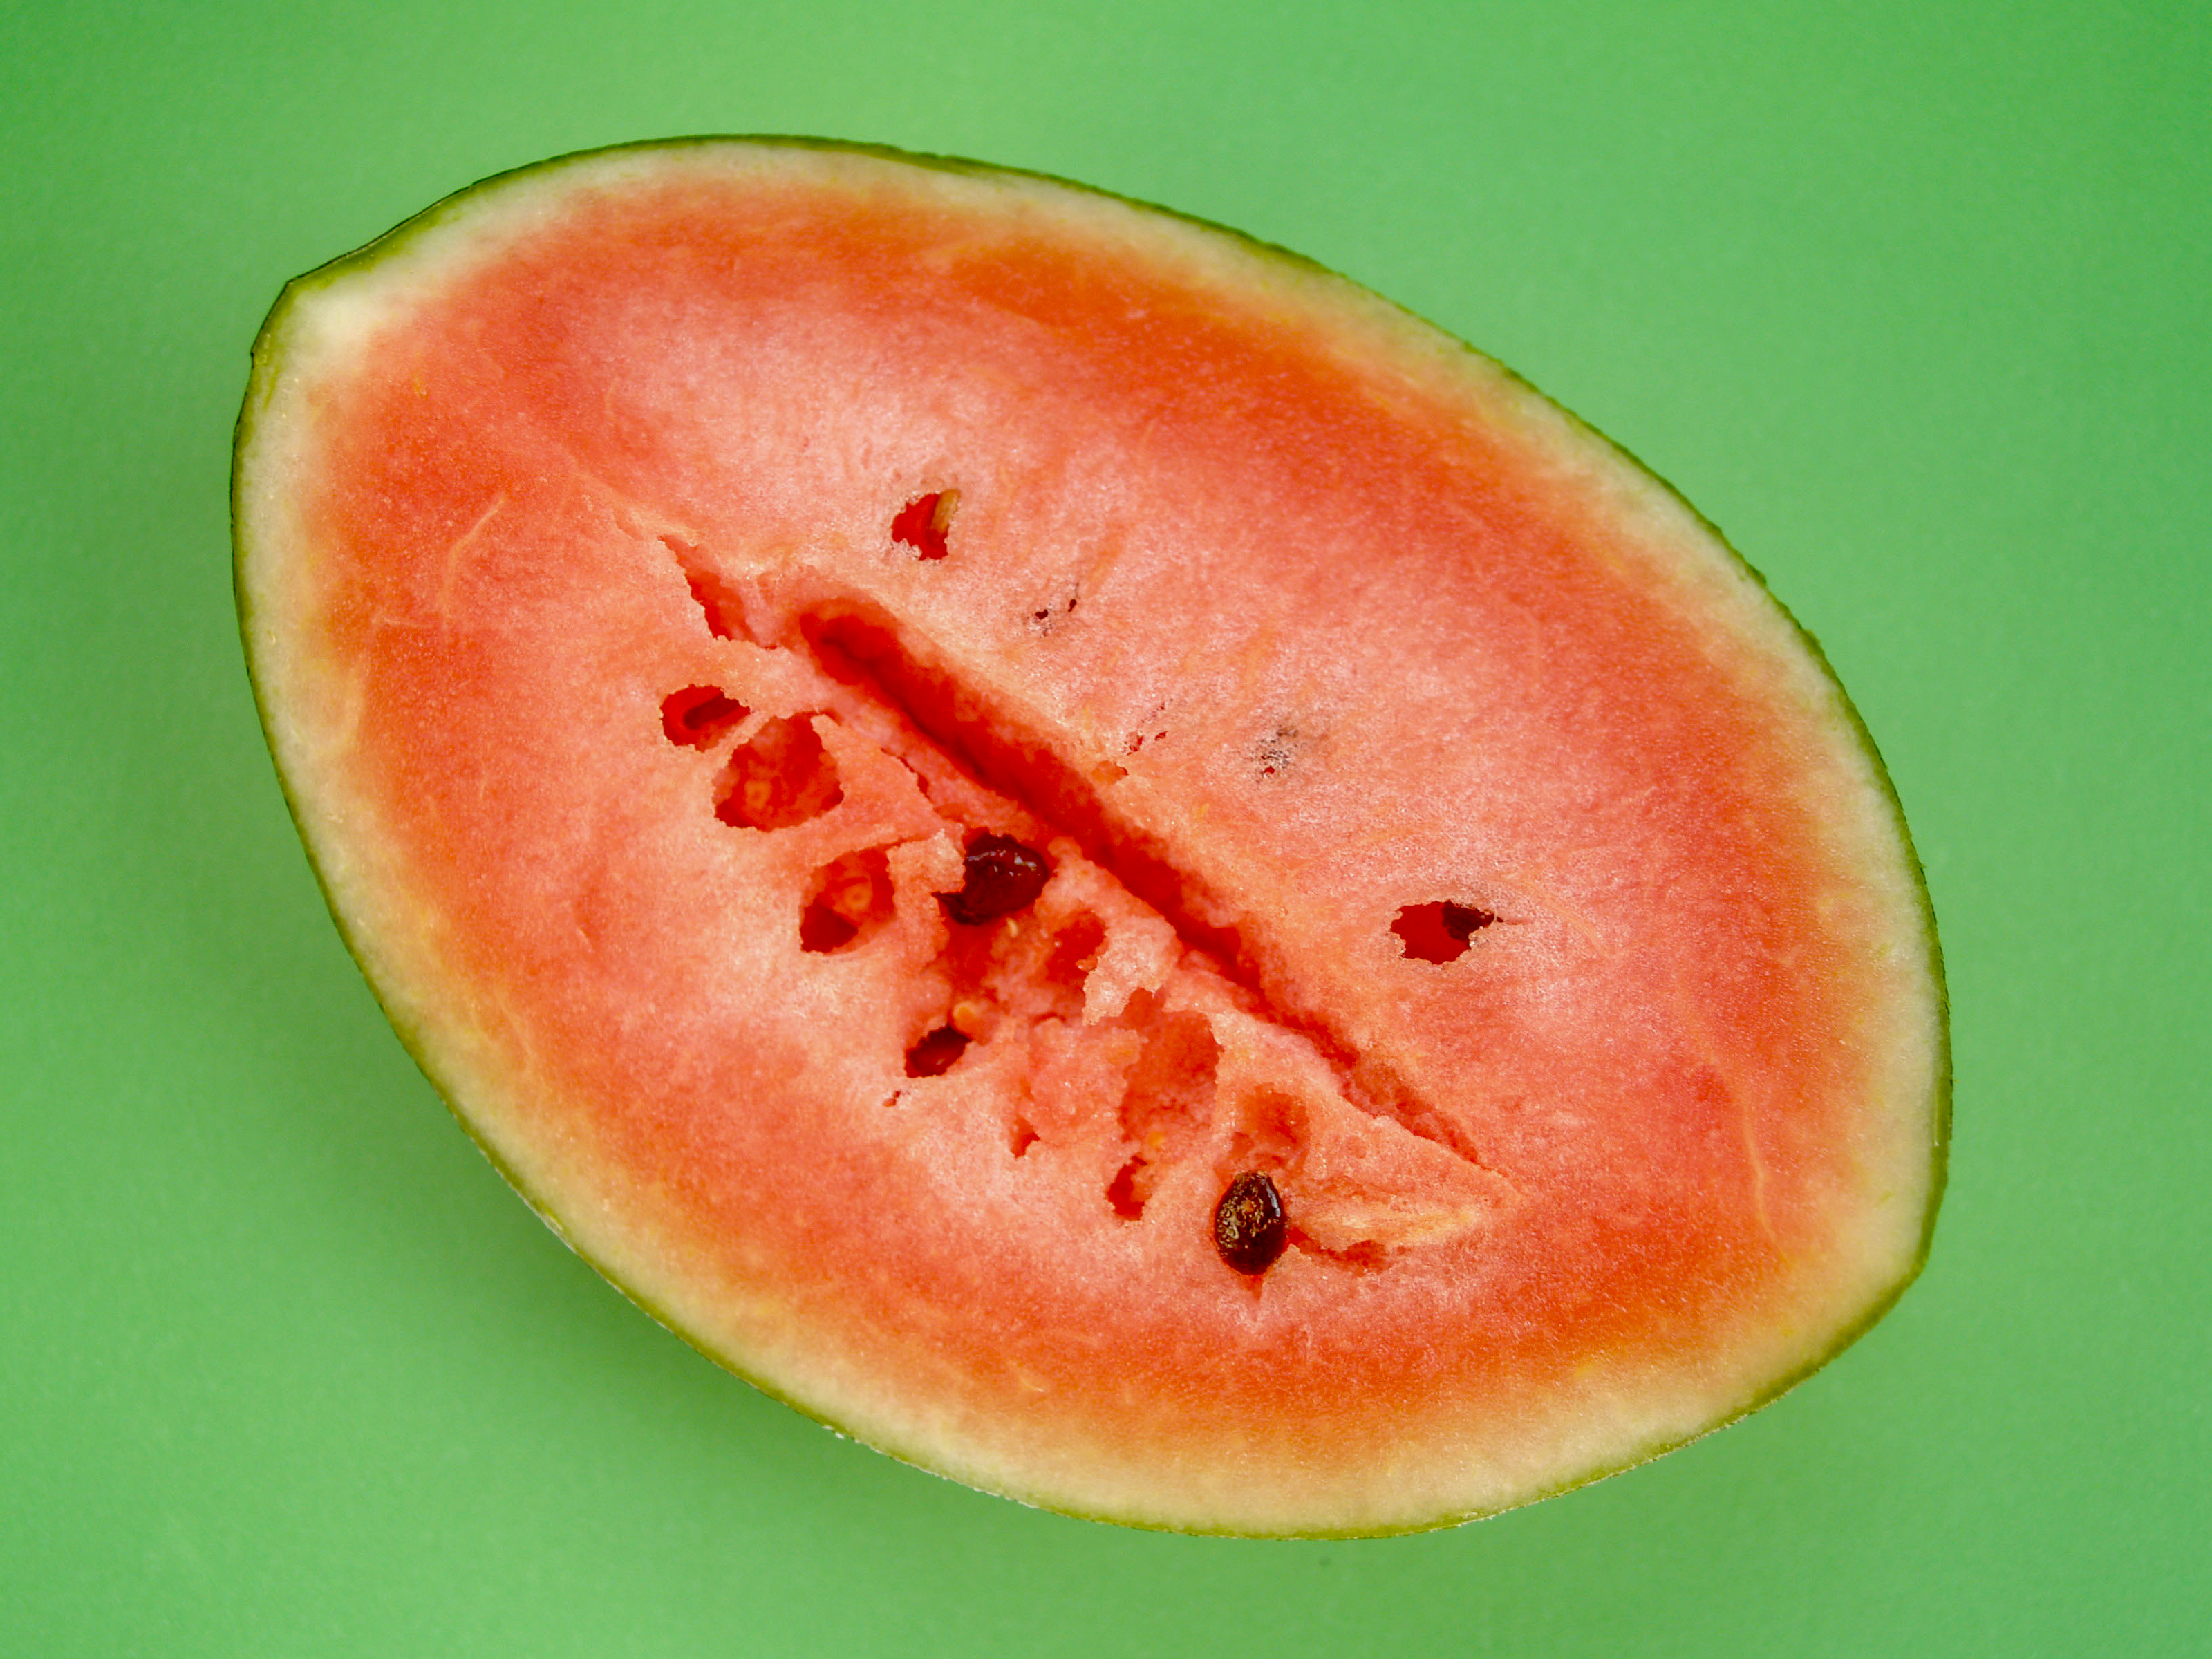
watermelon, fruit, sweet, healthy, red, food, ripe, melon, nutrition, slice, green, fresh, dessert, background, closeup, natural, vegetarian, freshness, snack, tropical, delicious, nature, tasty, diet, organic, water, sliced, raw, summer, vitamin, cucumber gourd and melon family, citrullus, produce, seedless fruit